Andreas Bourani

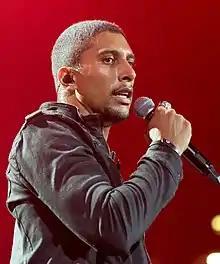
Bourani at the Global Citizen Festival 2017

Bourani was born to Egyptian parents and adopted as an infant by a German family in Augsburg, in the southwest of Bavaria. As a youth, he attended high school at St. Stephan but left without graduating and also studied at the private music school Downtown Music Institute. In 2008, he moved from Munich to Berlin. In 2010, he received a recording contract with Universal Music and performed as an opening act for Philipp Poisel and Culcha Candela on their 2010 arena tours.